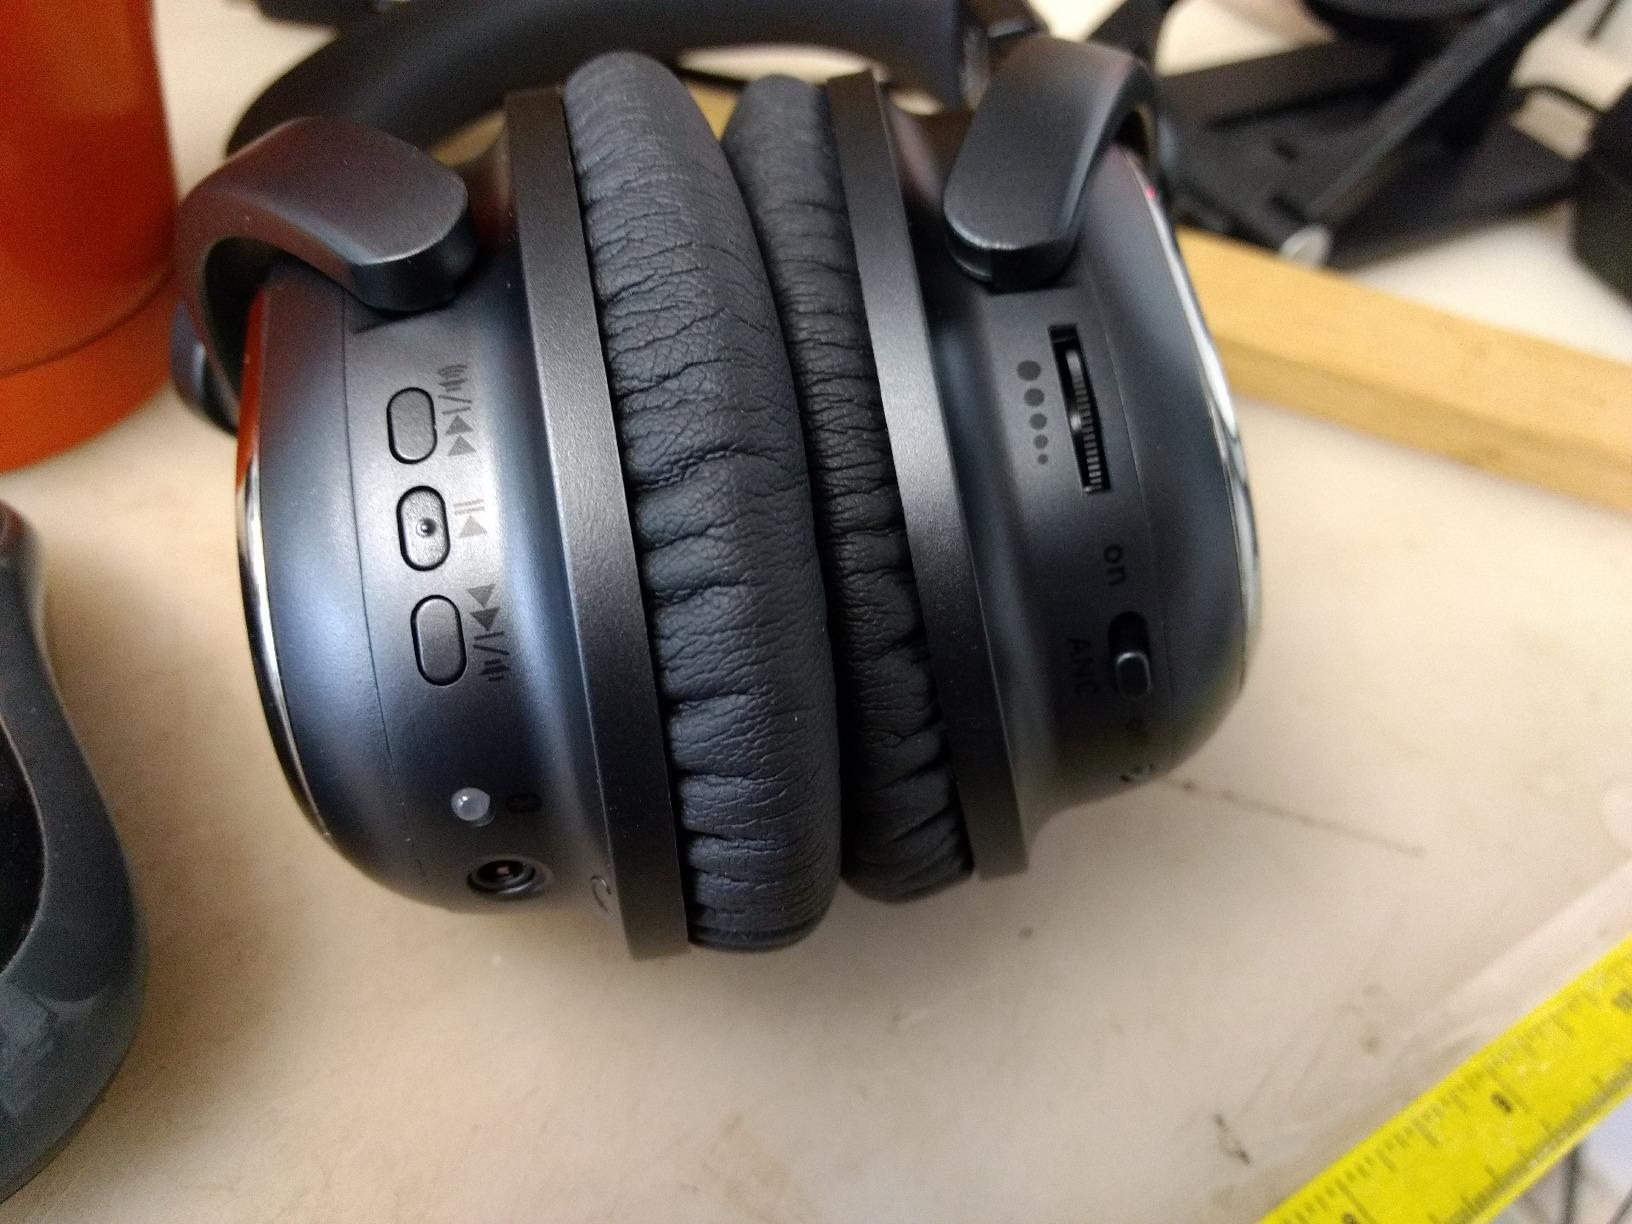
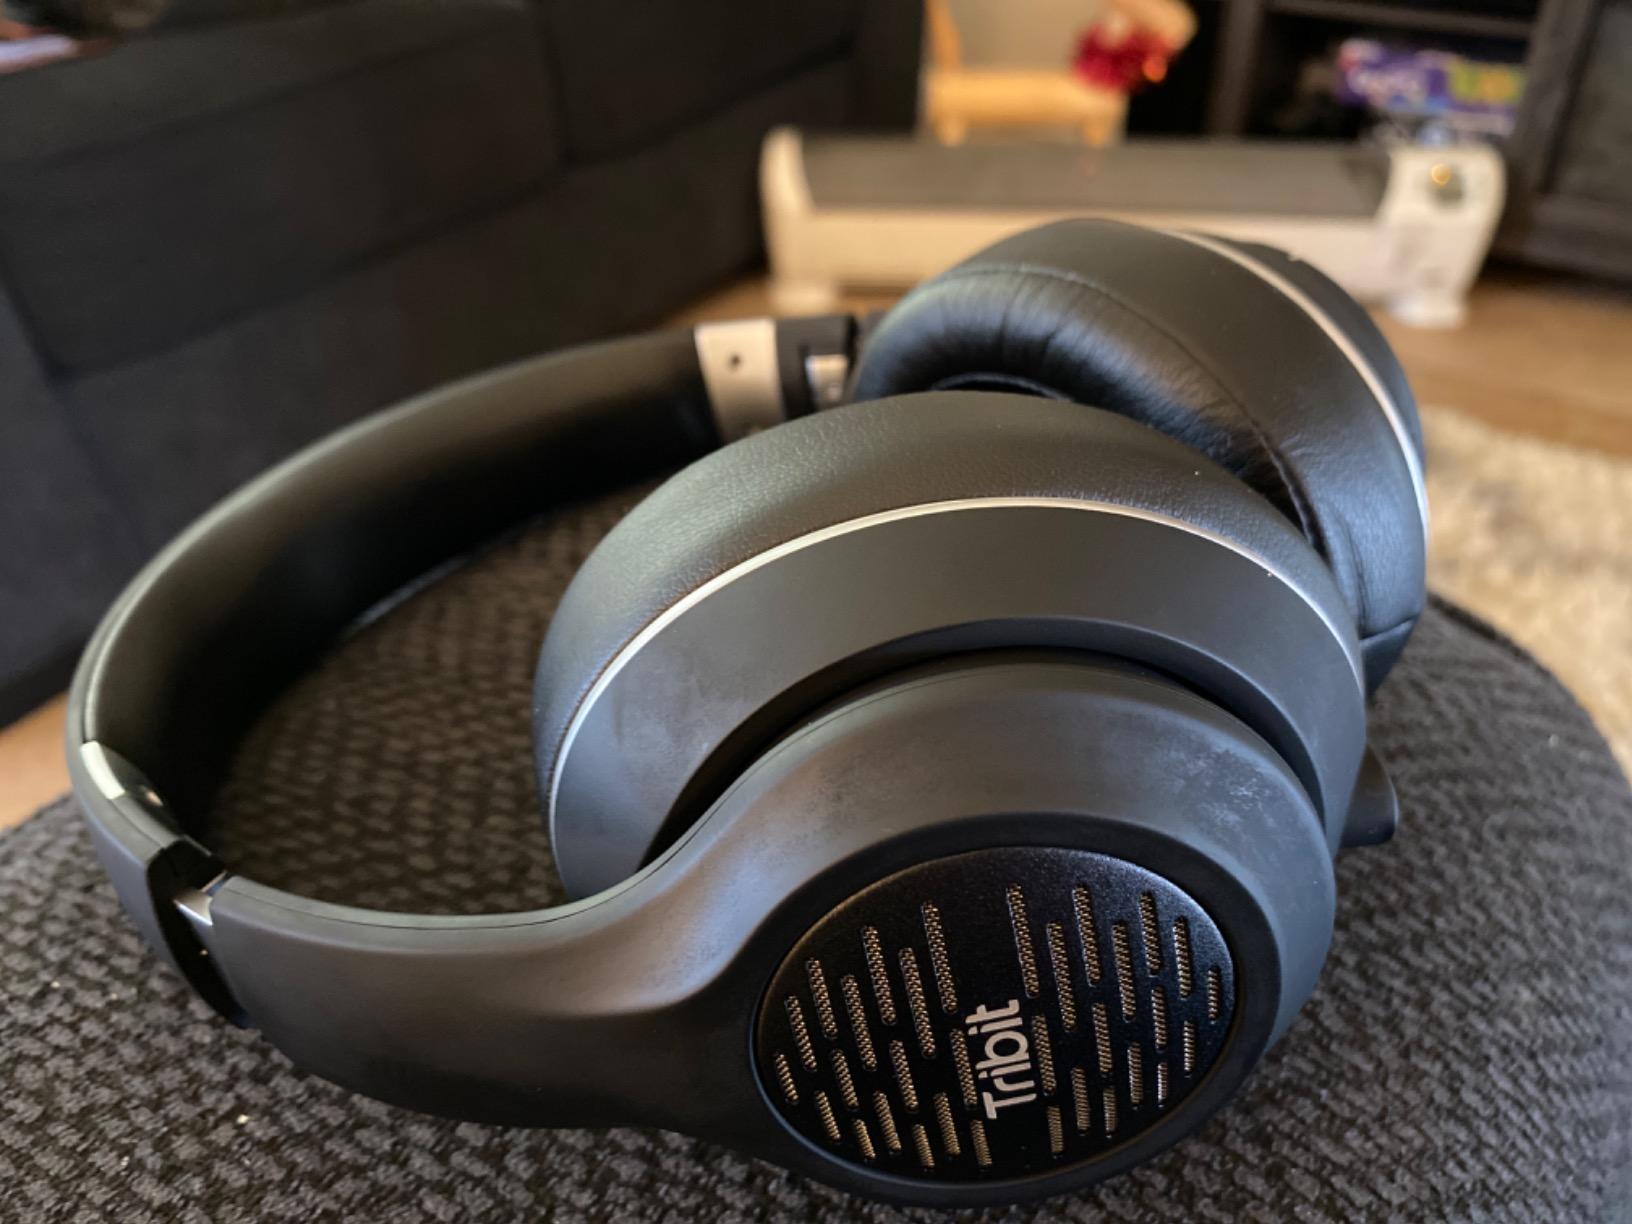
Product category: headphones
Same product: no